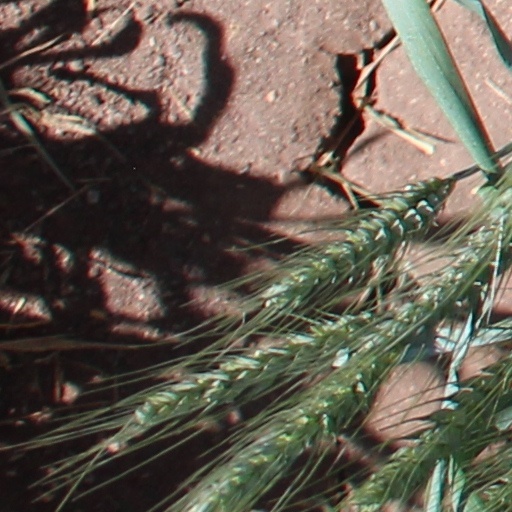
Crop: wheat